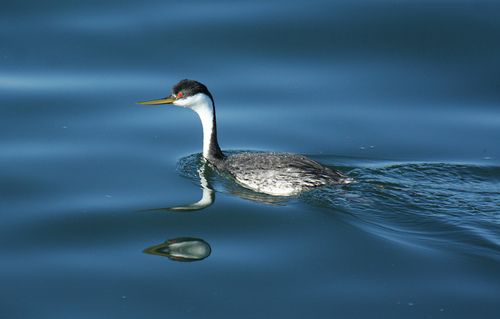
this bird has a long neck and red eyes.
an average sized swimming bird with a long white neck, grey wing and tail feathers, and a long orange bill.
a medium sized bird with red eyes, and a white neck, and grey wings
this is a black bird with a white belly and a long white neck with a red eye.
the bird has a bright red eyering and a long white and black throat.
this bird is black with a white neck and has a long, pointy beak.
the bill is long, pointed and yellow, the throat and neck are white, the crown and nape have a black stripe, and the eye is bright red.
this bird has a long white neck with a grey and white speckled wings and red eyes.
the bird has a red eyering and a long curved throat.
this bird has wings that are brown and has a long neck
Species: Western Grebe